1924 All-Pro Team

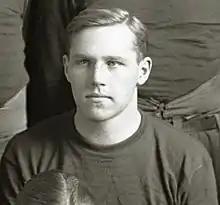
Guard Stanley Muirhead

The 1924 All-Pro Team consists of American football players chosen by various selectors as the best players at their positions for the All-Pro team of the National Football League (NFL) for the 1924 NFL season. Four players were unanimous first-team picks by both known selectors: guard Stanley Muirhead of the Dayton Triangles; quarterback Joey Sternaman of the Chicago Bears; and halfbacks Charley Way of the Frankford Yellow Jackets and Benny Boynton of the Buffalo Bisons.